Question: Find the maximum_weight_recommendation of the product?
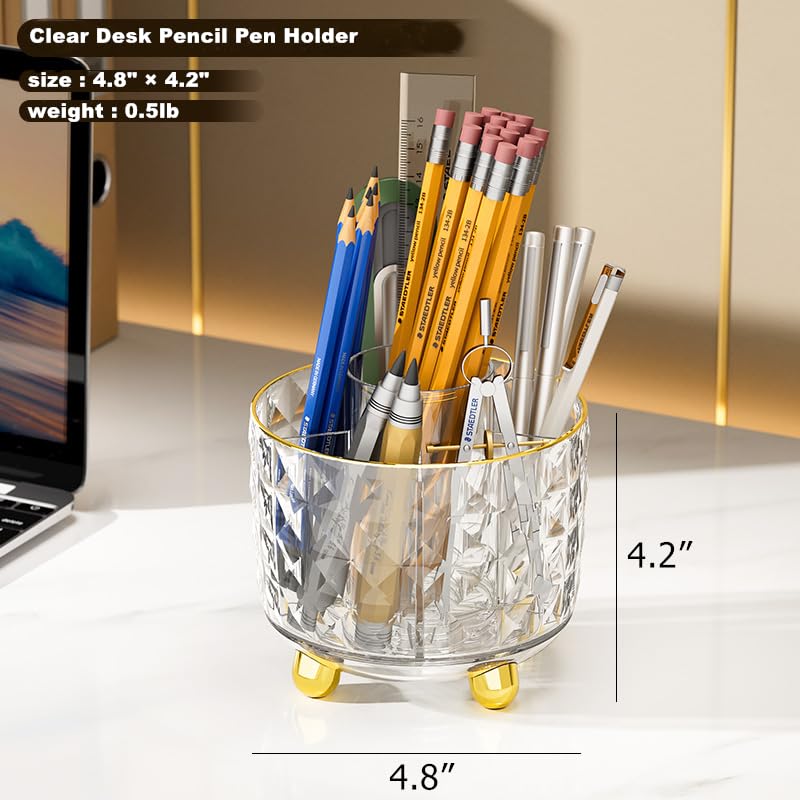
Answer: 0.5 pound